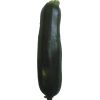
Label: dark_zucchini